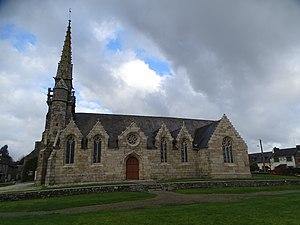
Pont-Melvez [pɔ̃ mɛlve] est une commune du département des Côtes-d'Armor, dans la région Bretagne, en France.
La liste des églises des Côtes-d'Armor recense de la manière la plus complète possible les églises, cathédrales et basiliques situées dans le département français des Côtes-d'Armor.